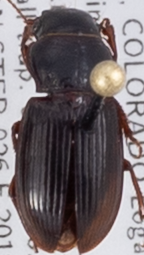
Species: Cratacanthus dubius
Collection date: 2018-05-31
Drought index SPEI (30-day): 0.726
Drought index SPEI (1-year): -0.748
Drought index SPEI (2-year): -0.284